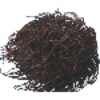
Label: Rambutan 1